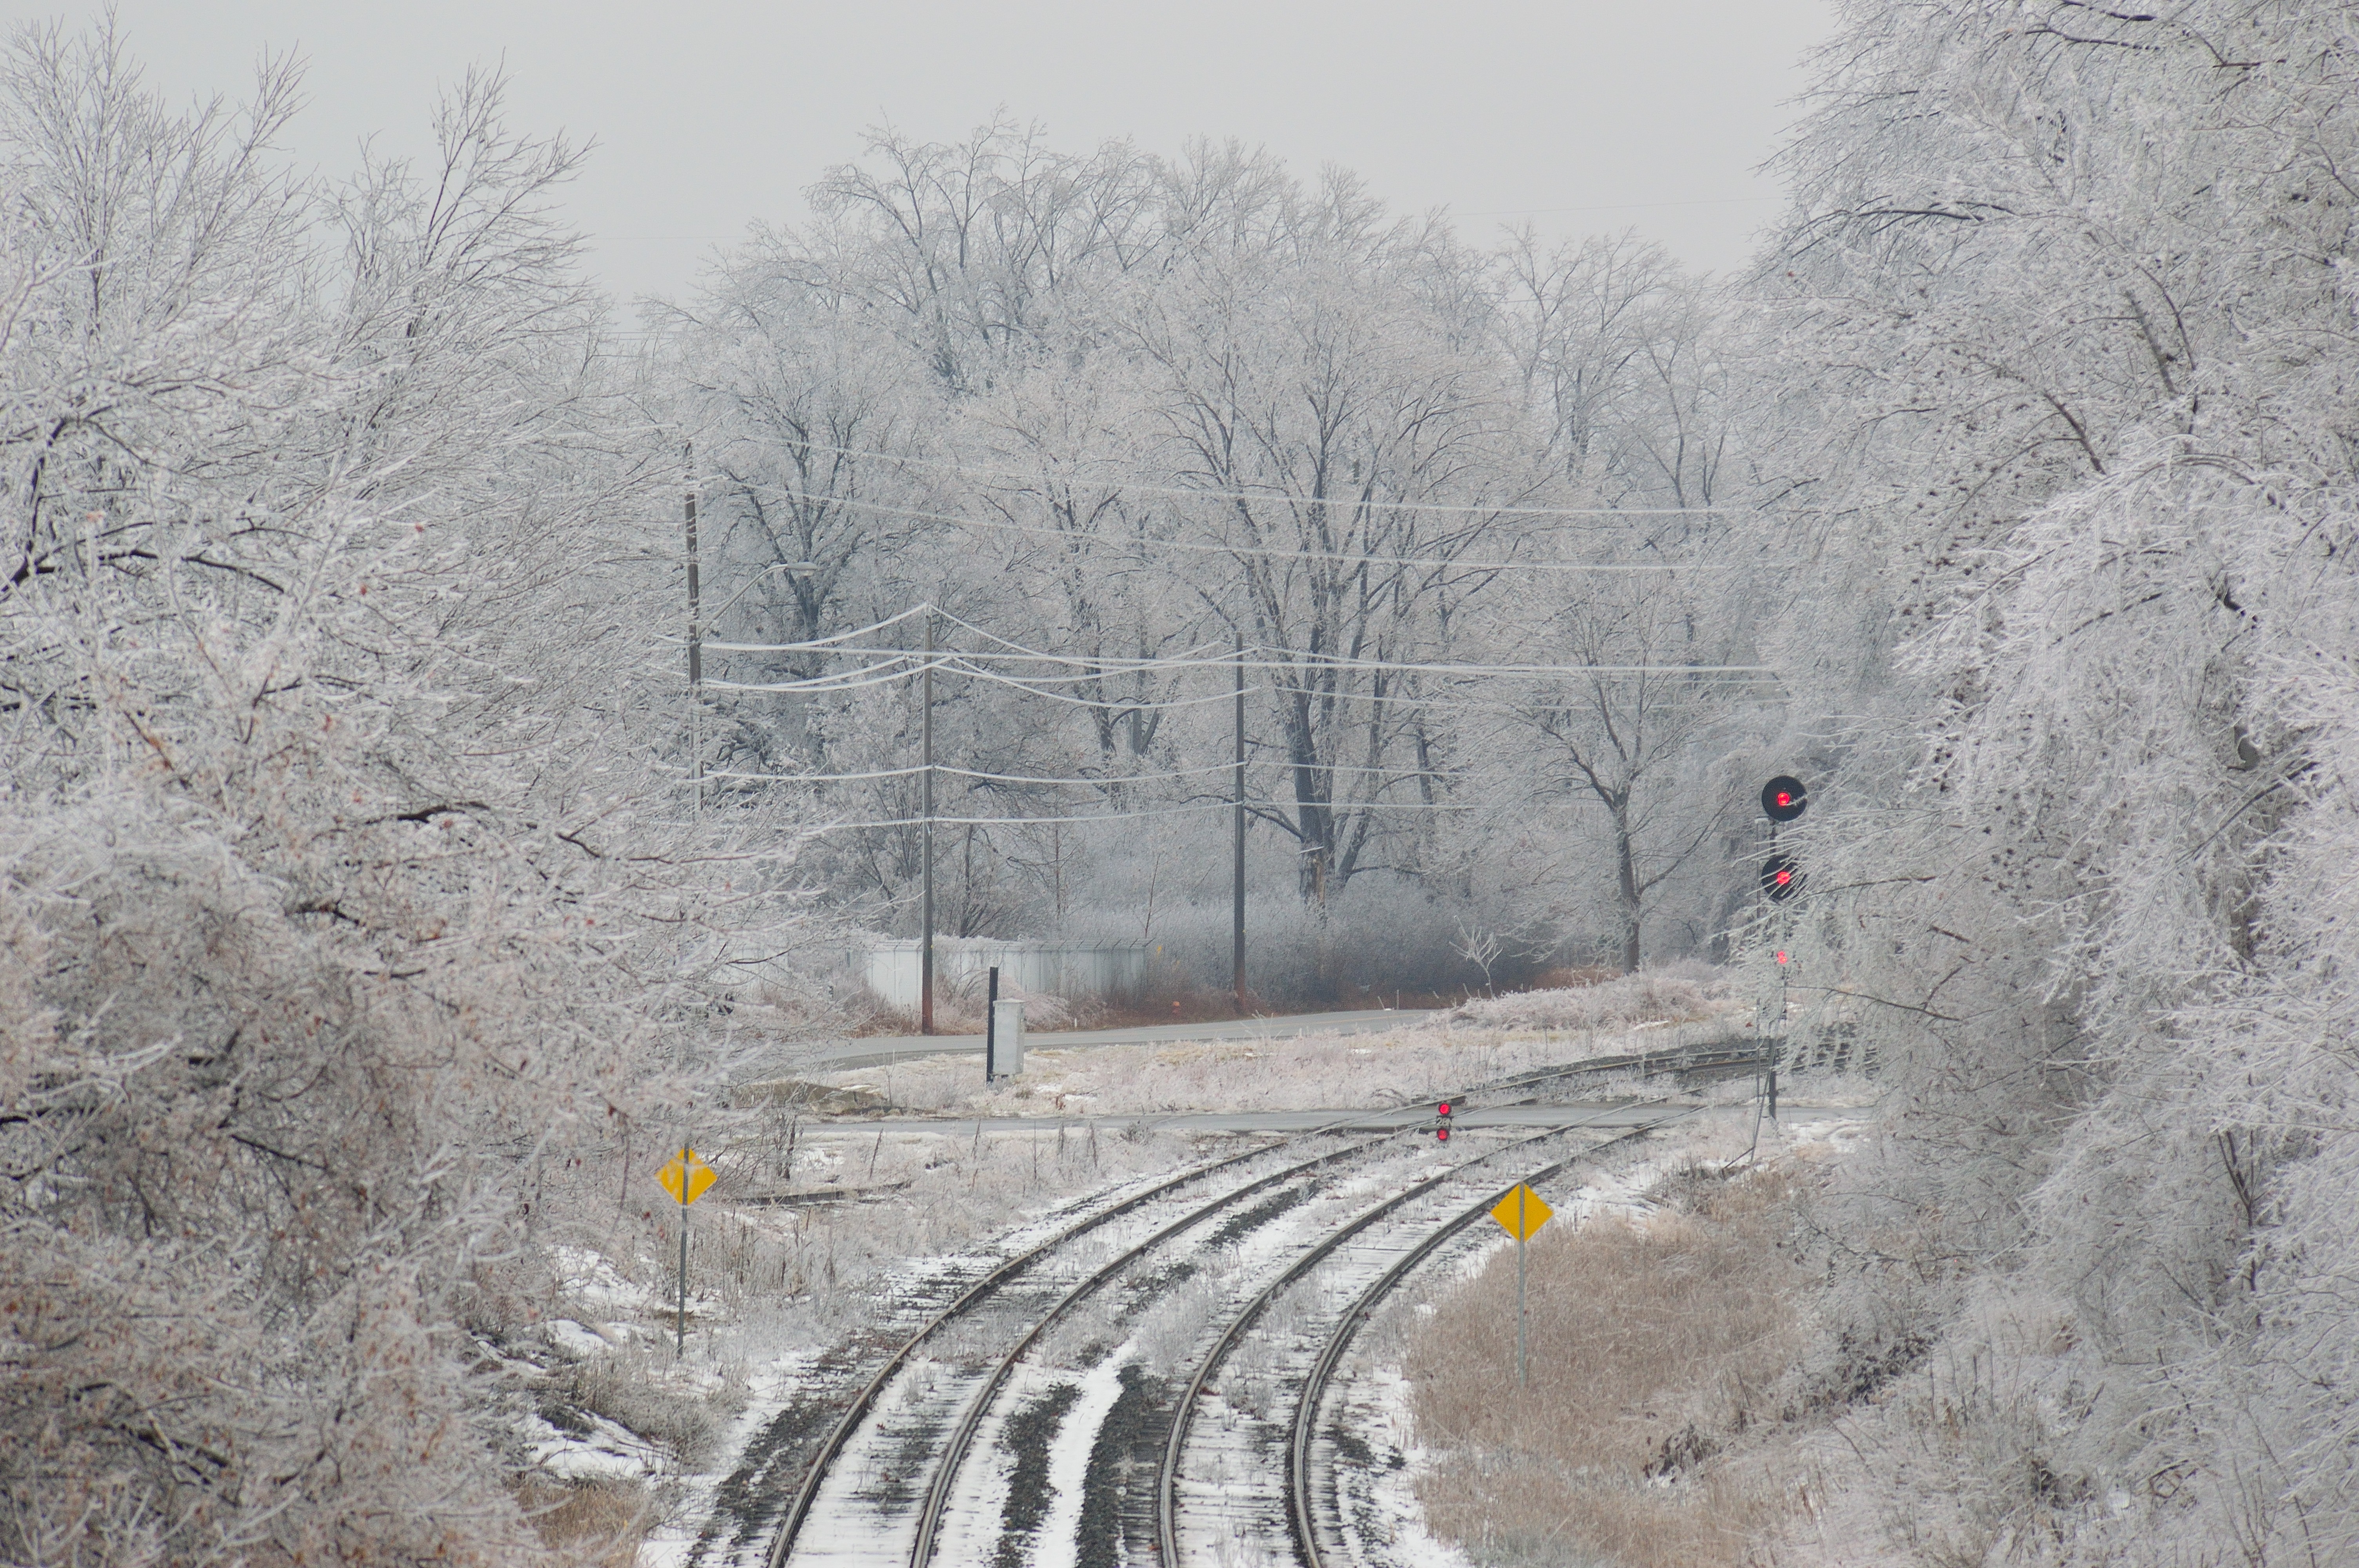
snow, winter, track, railroad, crossing, transport, ice, weather, signal, frozen, season, tracks, infrastructure, freezing, atmospheric phenomenon, geological phenomenon, winter storm